Women in Taiwan

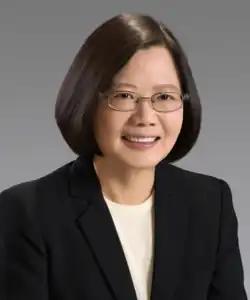
Tsai Ing-wen, elected as president of Taiwan in 2016 and 2020

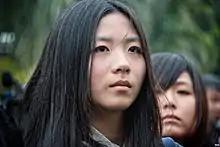
Young women in Taiwan

The status of women in Taiwan has been based on and affected by the traditional patriarchal views and social structure within Taiwanese society, which put women in a subordinate position to men, although the legal status of Taiwanese women has improved in recent years, particularly during the past three decades when the family law underwent several amendments. Throughout history, women in Taiwan had suffered various forms of discrimination, including foot binding.